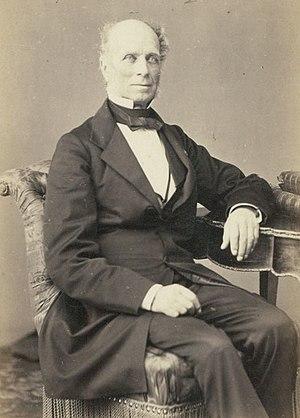
Henry Barbet (1789-1875)
Le premier maire de Rouen fut Barthélémy Fergant, premier magistrat de la ville à plusieurs reprises entre 1177 et 1182.
Henry Barbet, né le 23 juin 1789 à Déville-lès-Rouen et mort le 17 mars 1875 au château de Valmont, est un industriel et homme politique français.